Sky position (RA, Dec in degrees): 149.762, 28.575
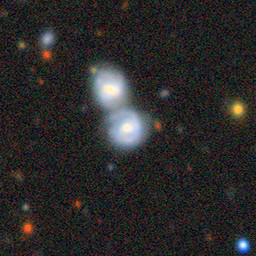
Galaxy morphology: Merging Galaxies